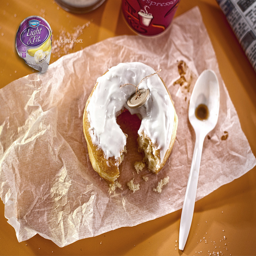
A donut with a piece missing next to a plastic spoon.
A doughnut has a button on it sitting on a paper with a spoon.
a close up of a doughnut and a spoon
an image of a donut with a button in it
A donut has a bite out of it and contains a button.